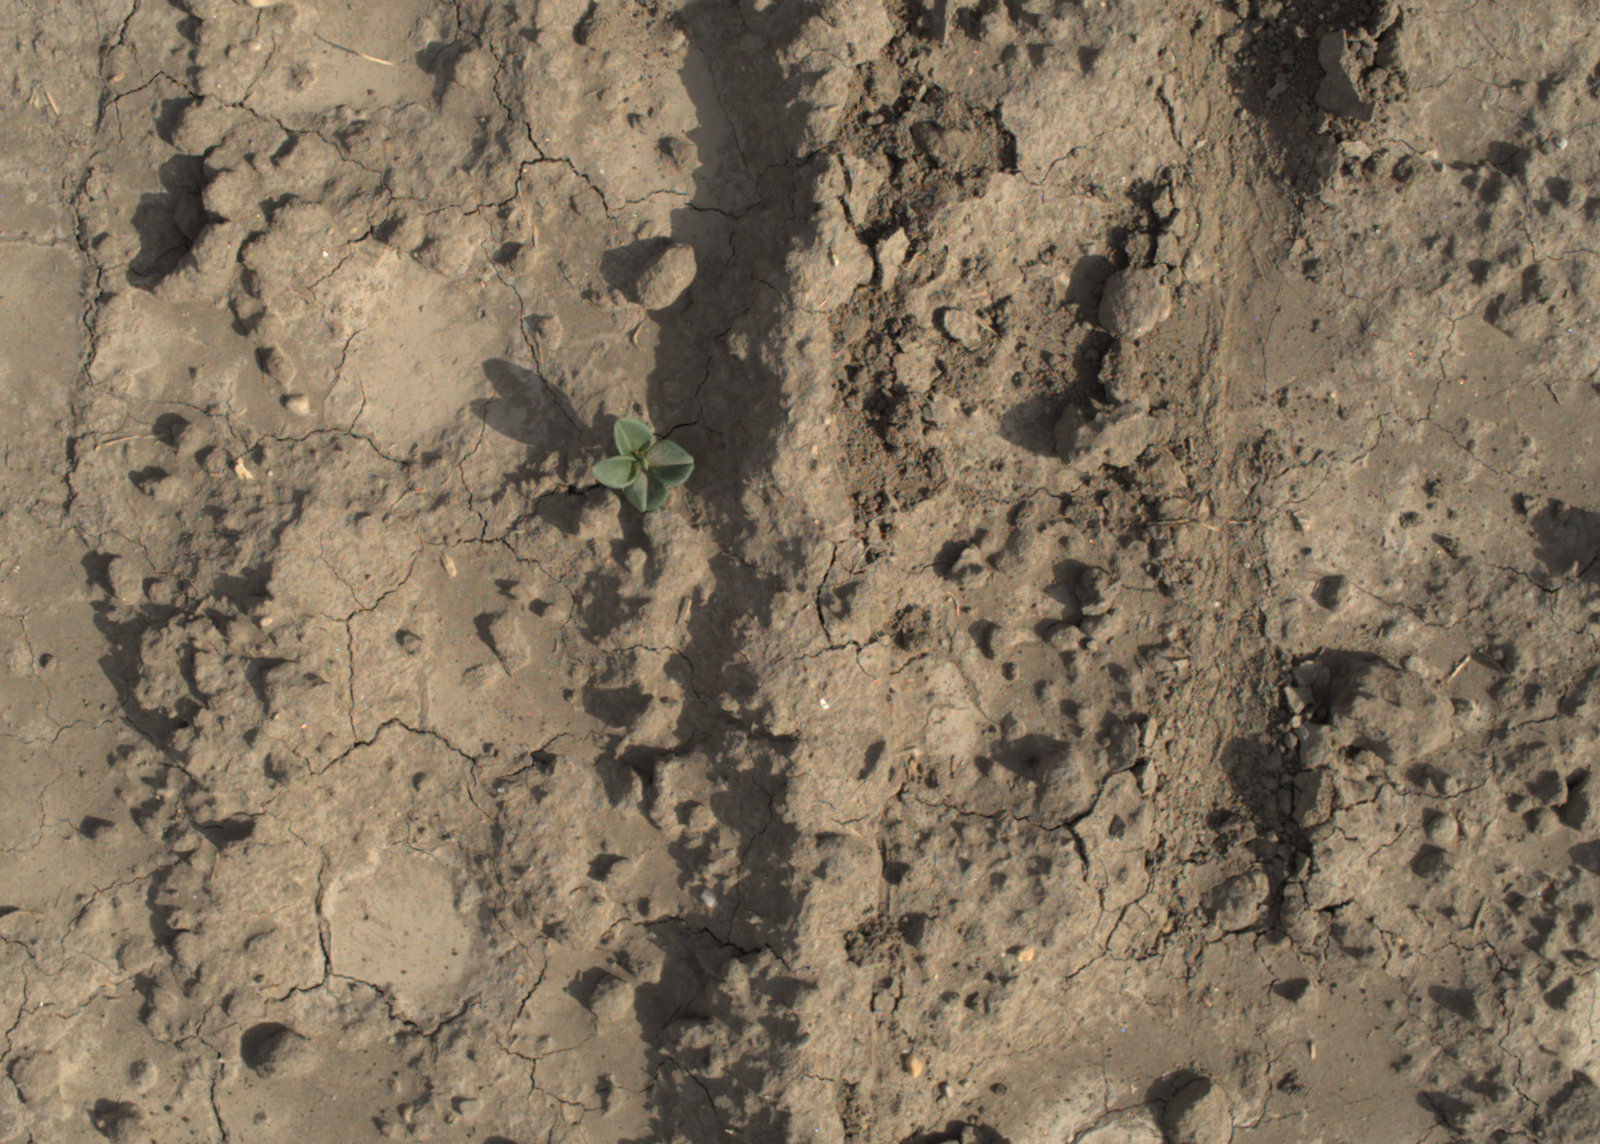
Capture date: 16.09.2021 11:07:56
Weather: mixed
Wind: light
Seeding date: 02.09.2021
Plant canopy height (mm): 957